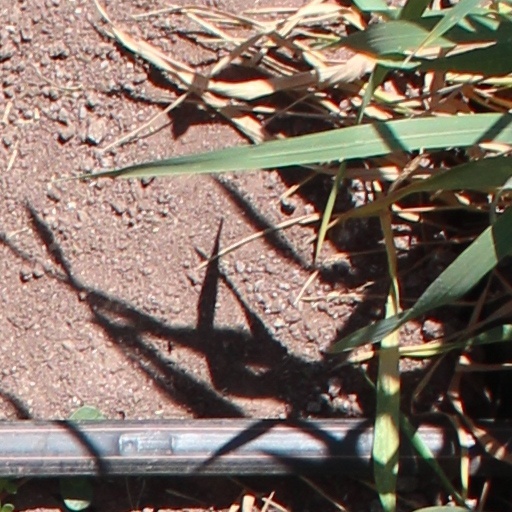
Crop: wheat